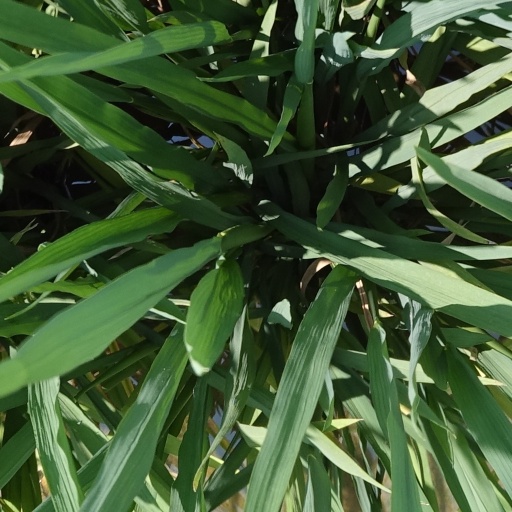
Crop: rice